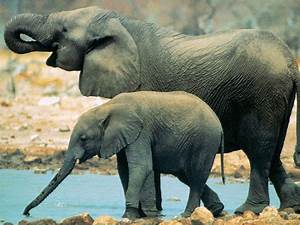
Label: elefante